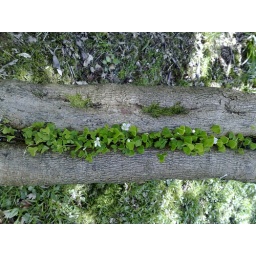
These little clover flowers had found a cosy home in a tree trunk fold